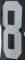
Number: 8